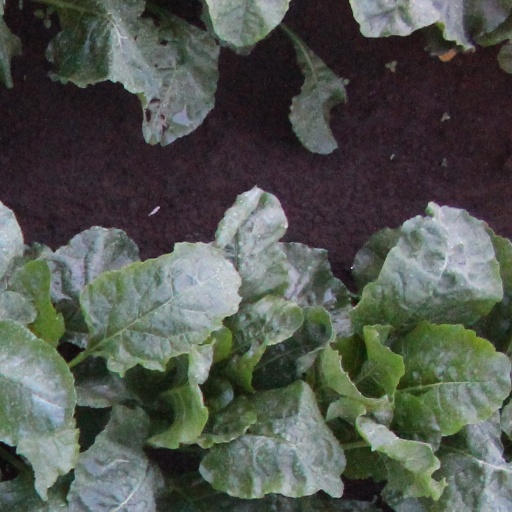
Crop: sugar beet